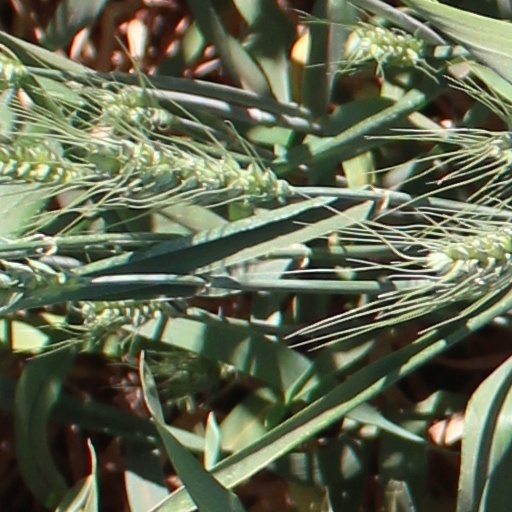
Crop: wheat